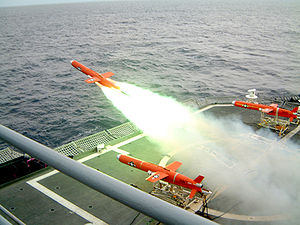
Northrop Grumman Corporation / Forretningsenheder / Aerospace Systems
Affyring af en BQM-74 Chukar UAV fra amerikansk flådefartøj
Northrop Grumman Corporation er en amerikansk fly- og krigsmaterielproducent. Selskabet opstod, da Northrop Corporation købte Grumman Aircraft Engineering Corporation i 1994.